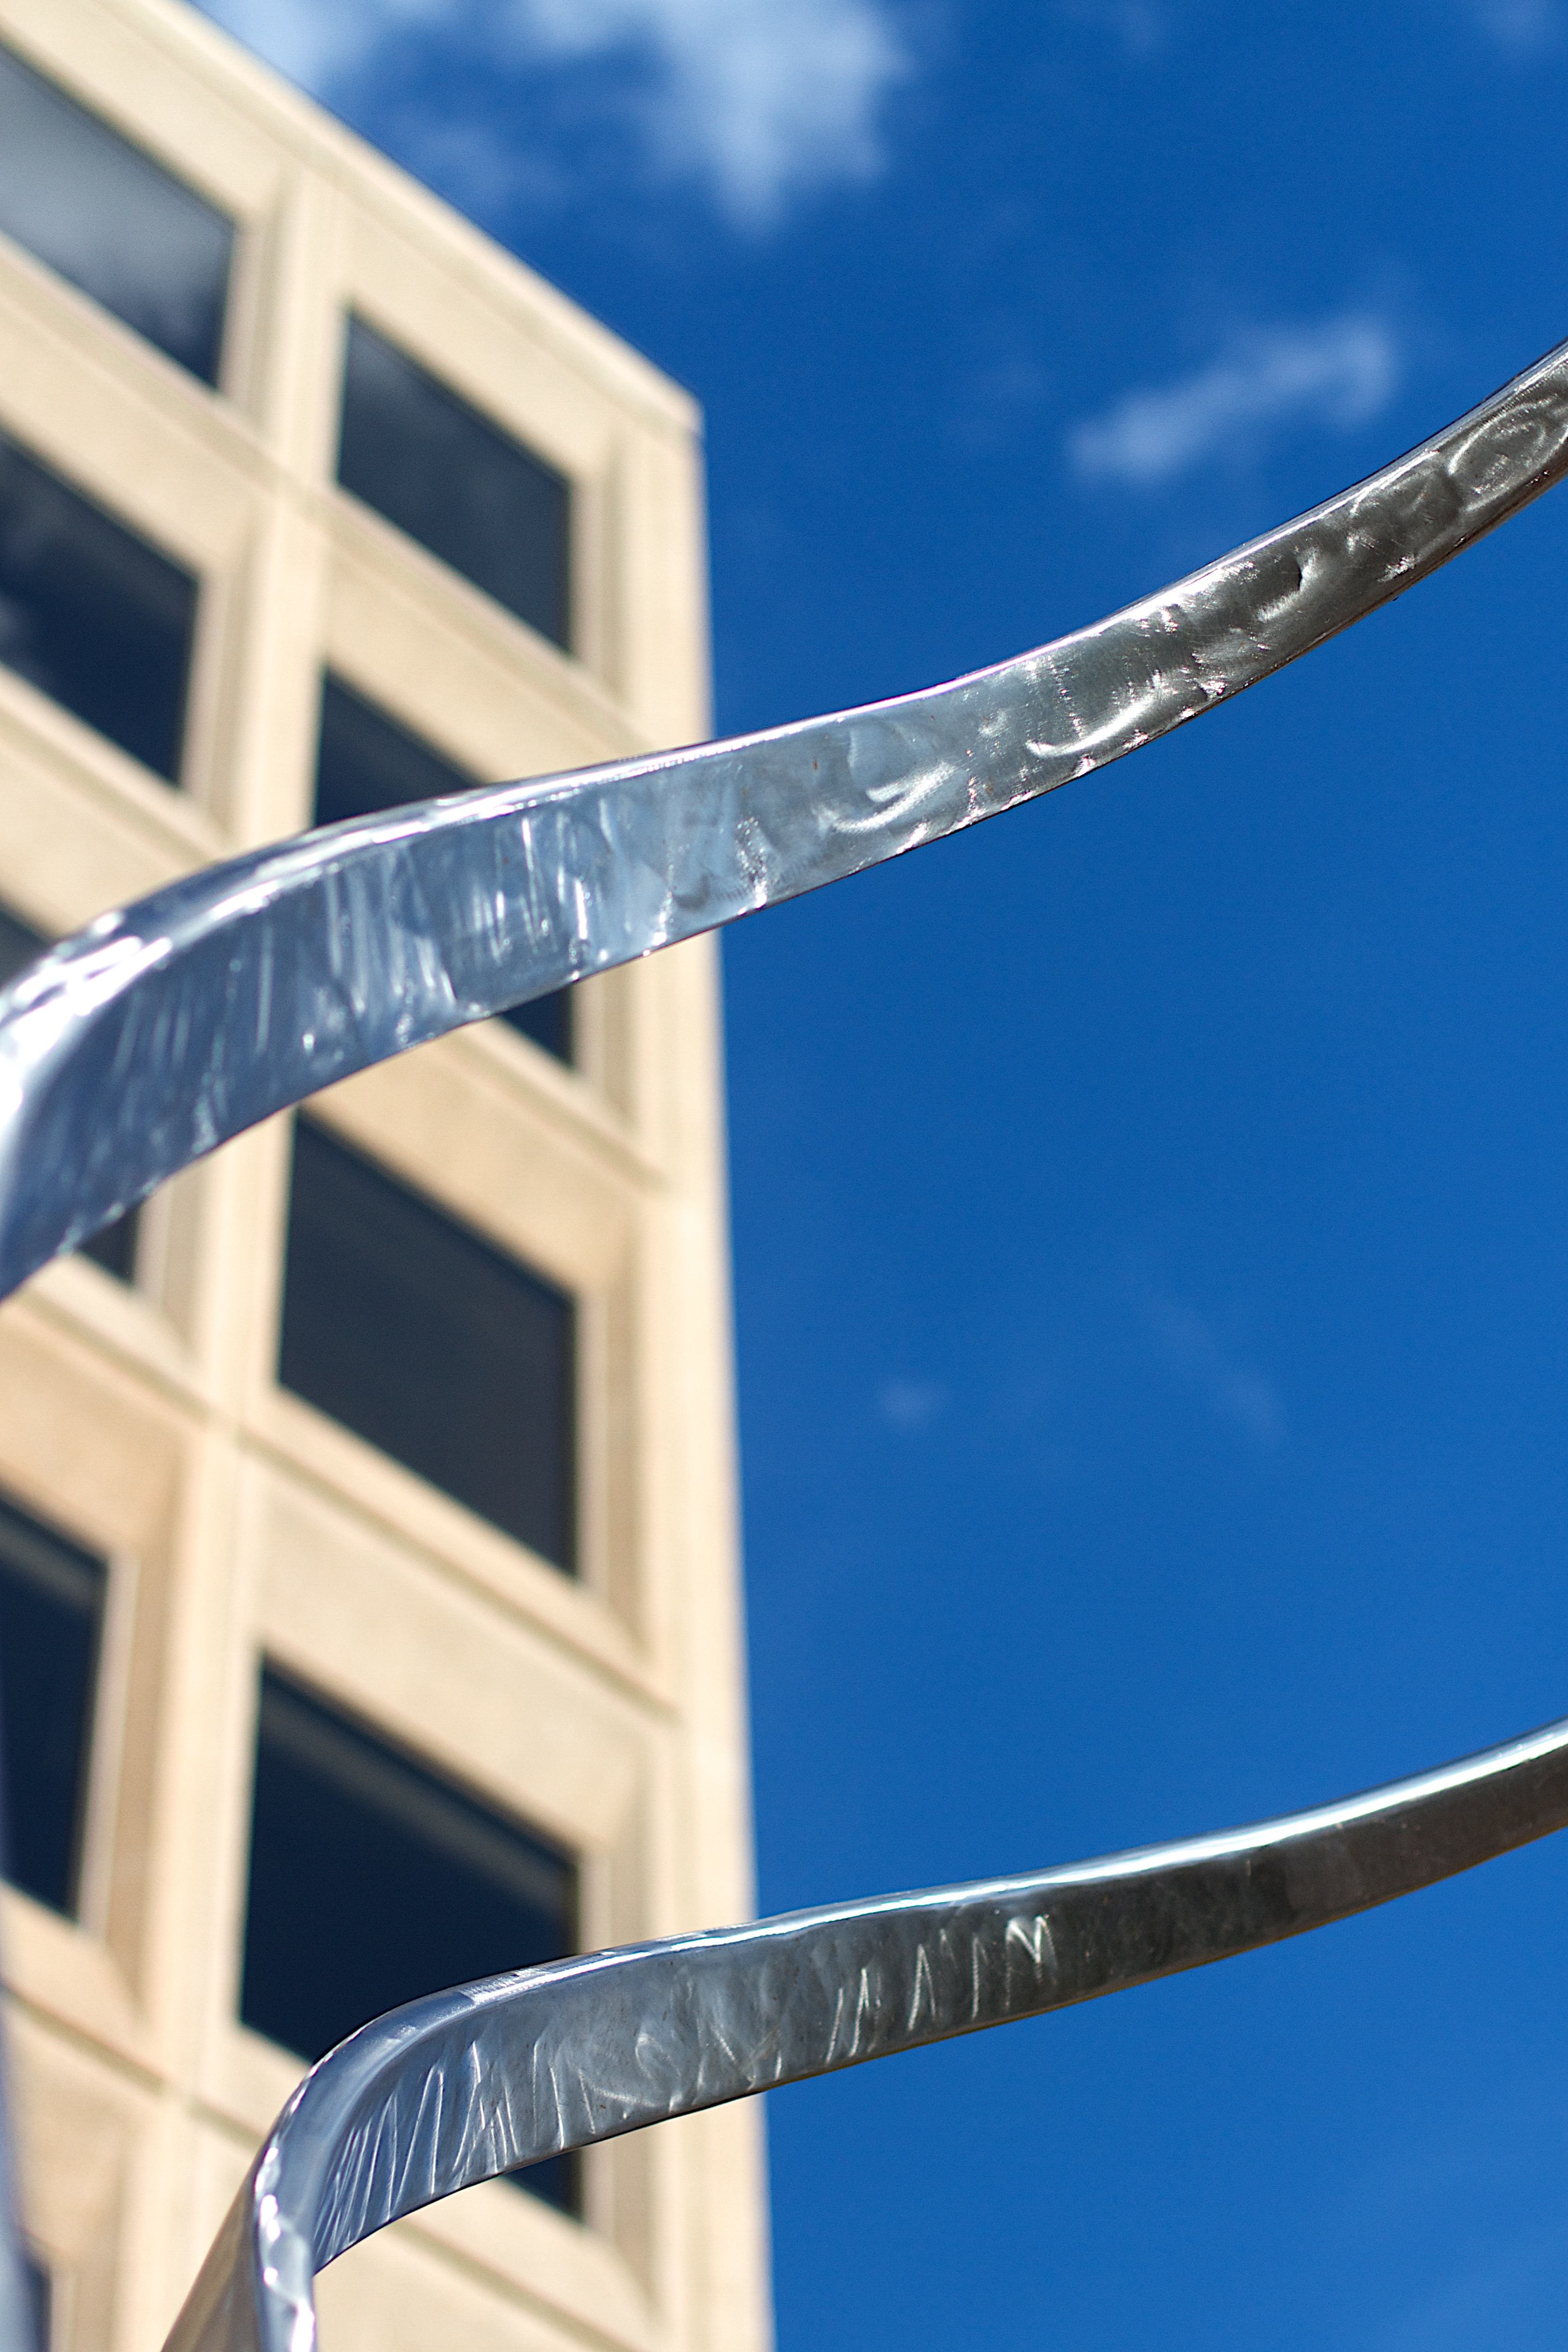
sky, wind, line, mast, blue, street light, lighting